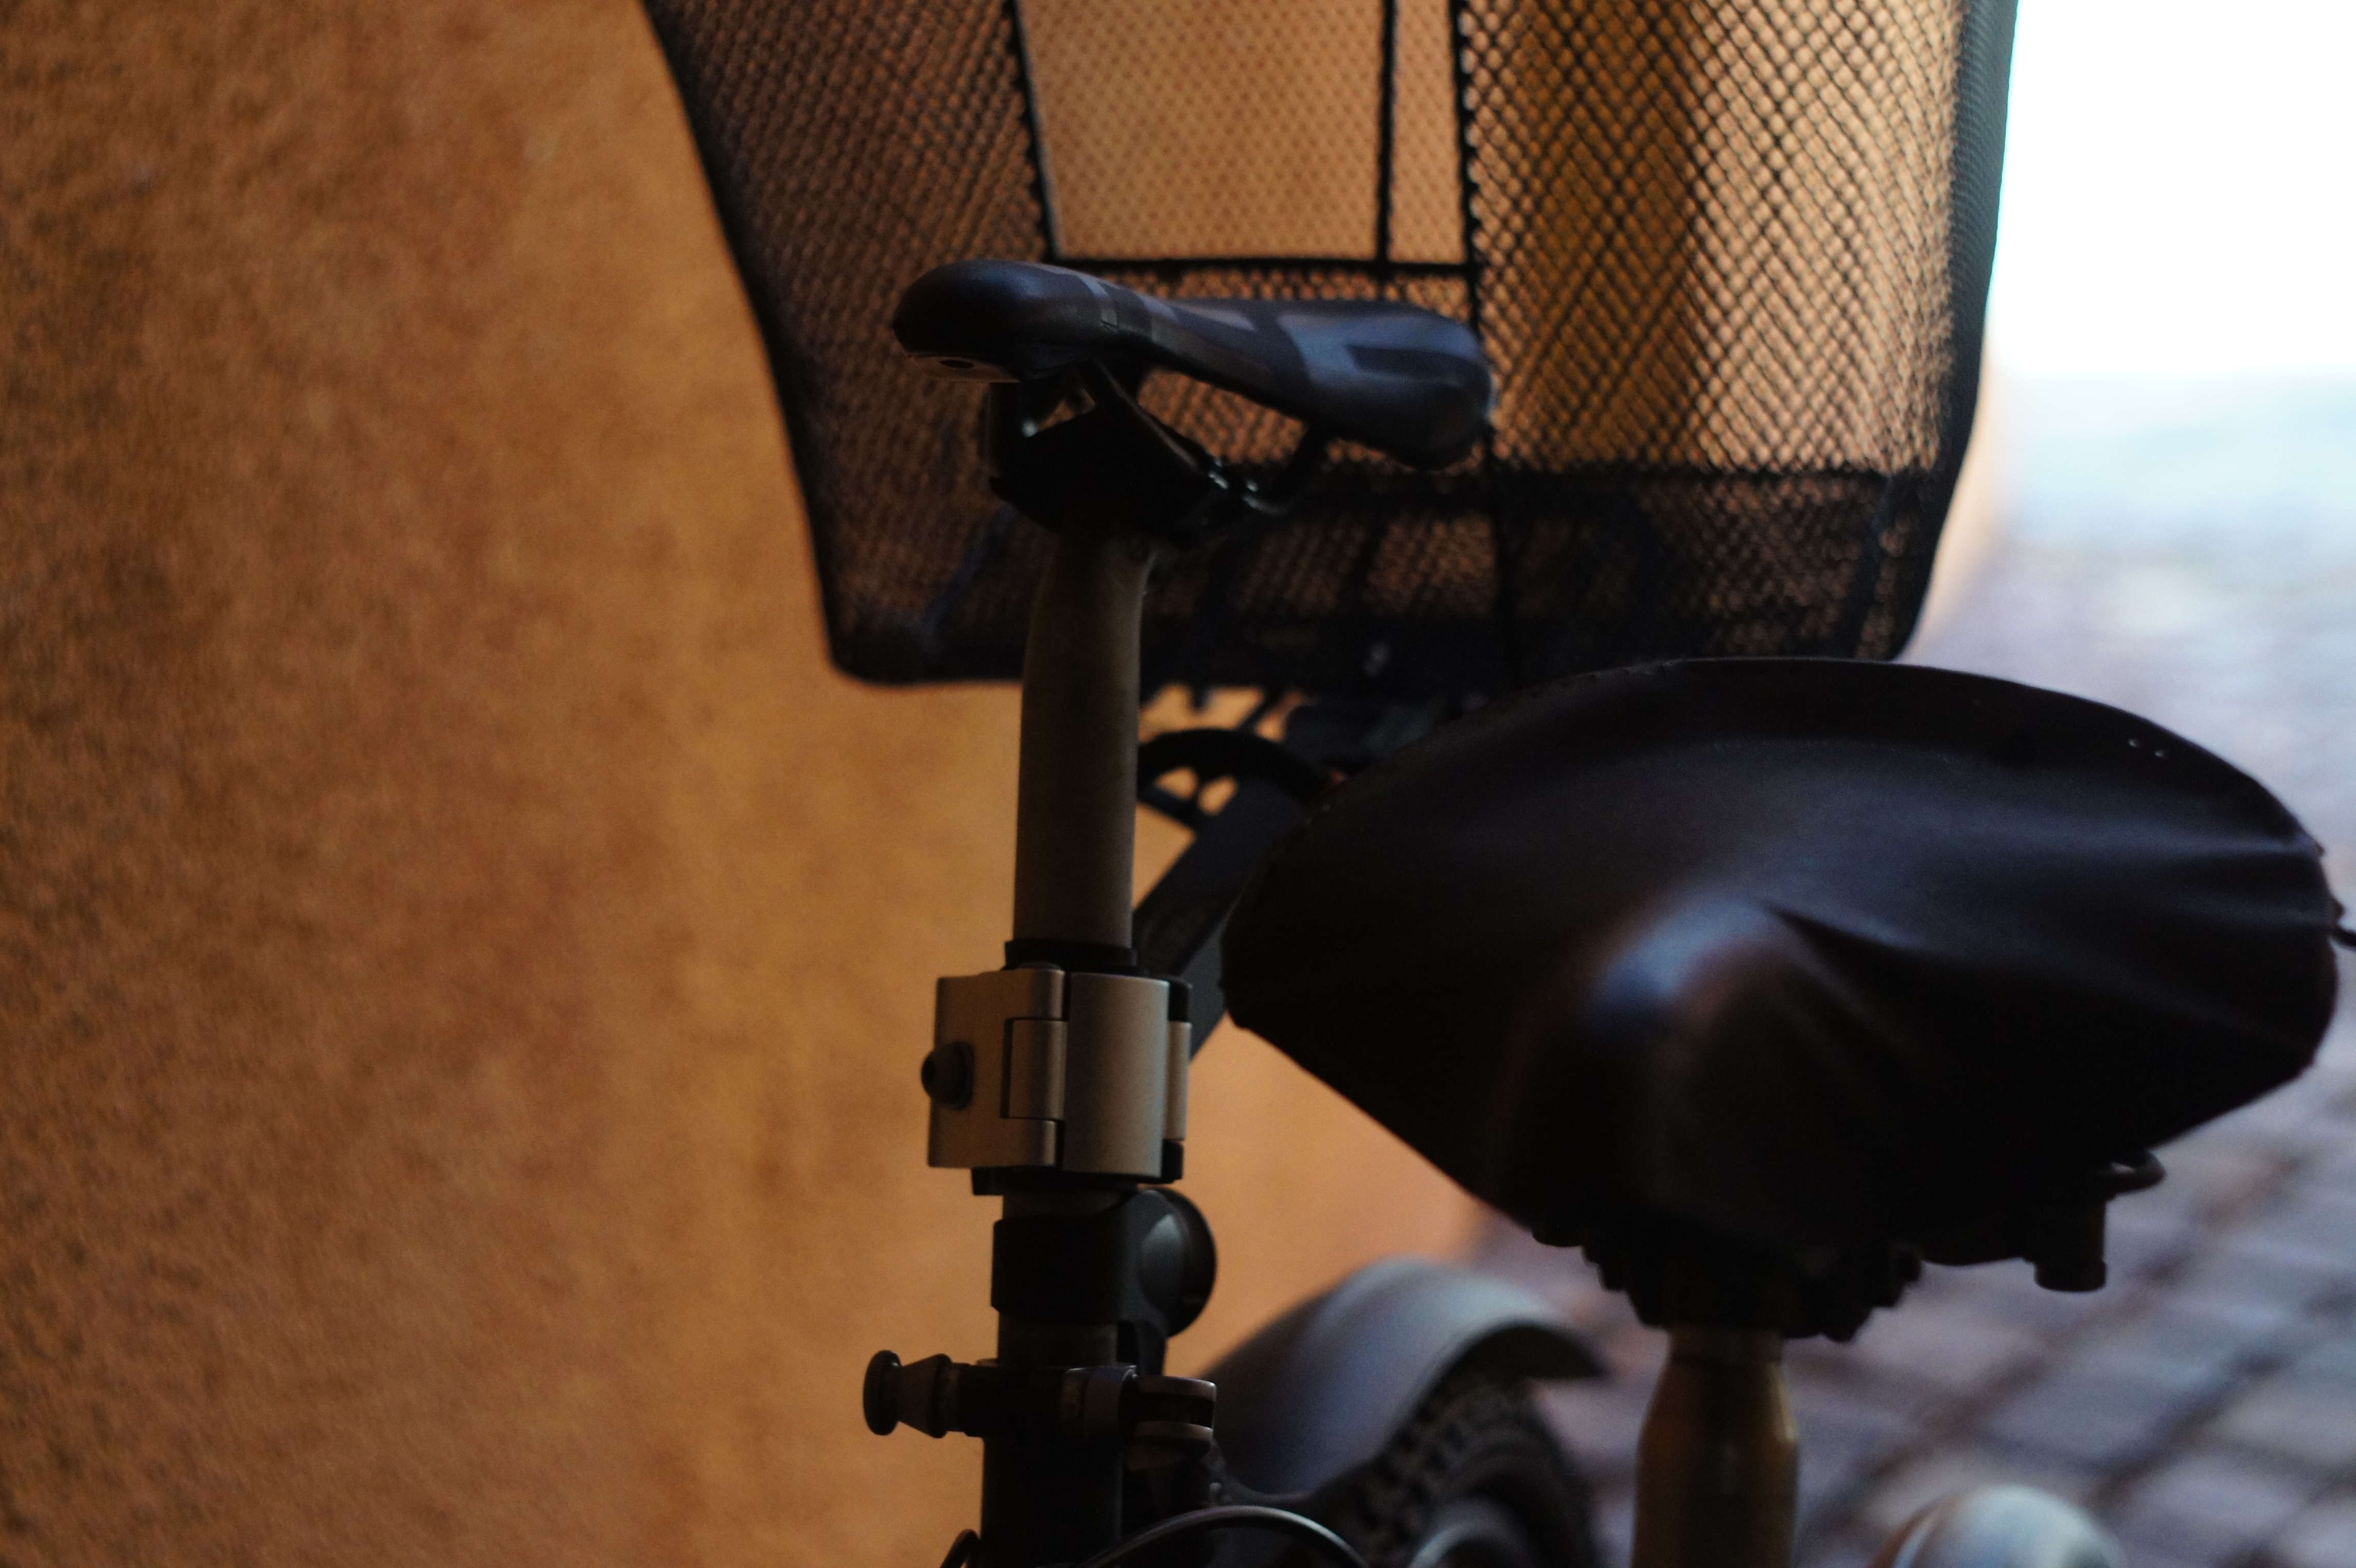
chair, bicycle, bike, vehicle, black, bicycle saddle, product, saddle, screenshot, bicycle seat